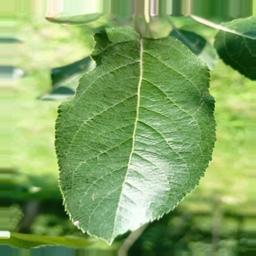
Label: Healthy